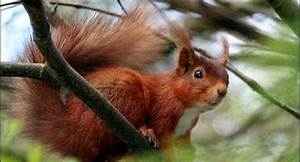
Label: scoiattolo